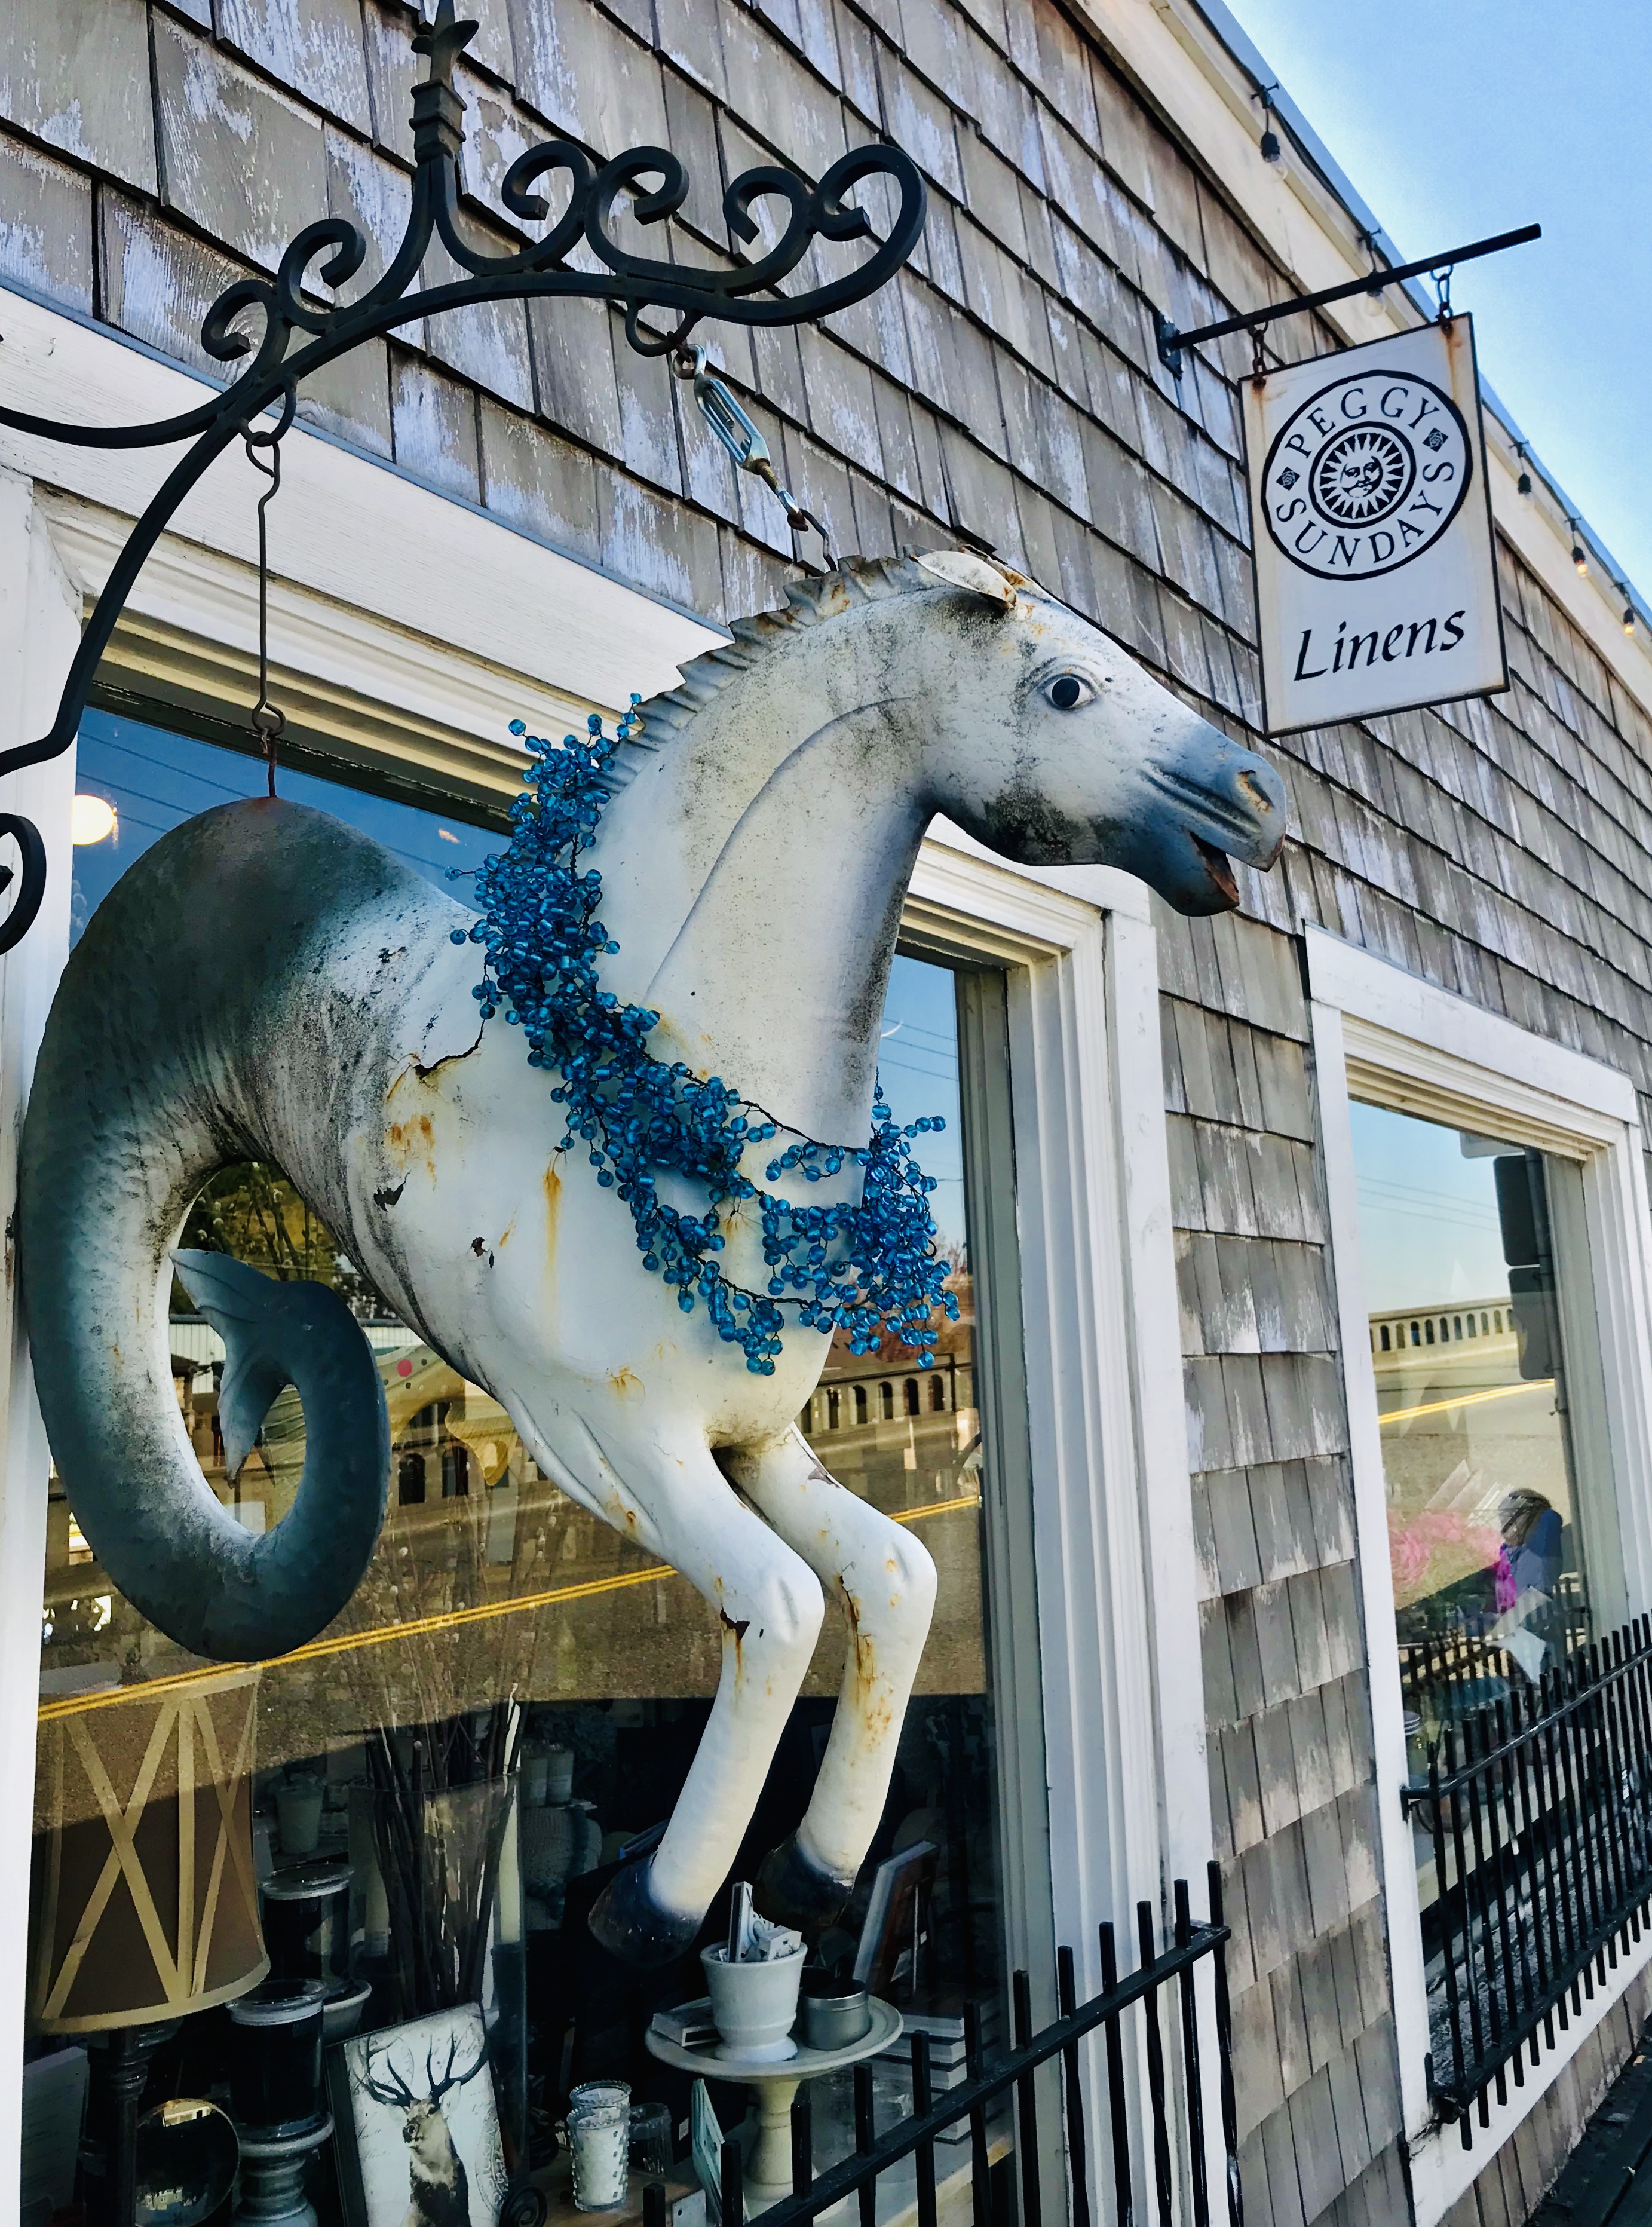
pegasus, sign, rusty, vintage, linen, shop, horse, architecture, sky, facade, fictional character, statue, metal, building, art